Giacomo Puccini

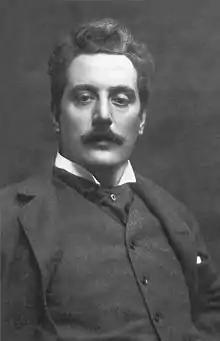
Puccini; uncertain date.

Giacomo Puccini (22 December 1858 29 November 1924) was an Italian composer known primarily for his operas. Regarded as the greatest and most successful proponent of Italian opera after Verdi, he was descended from a long line of composers, stemming from the late Baroque era. Though his early work was firmly rooted in traditional late-nineteenth-century Romantic Italian opera, it later developed in the realistic "verismo" style, of which he became one of the leading exponents.